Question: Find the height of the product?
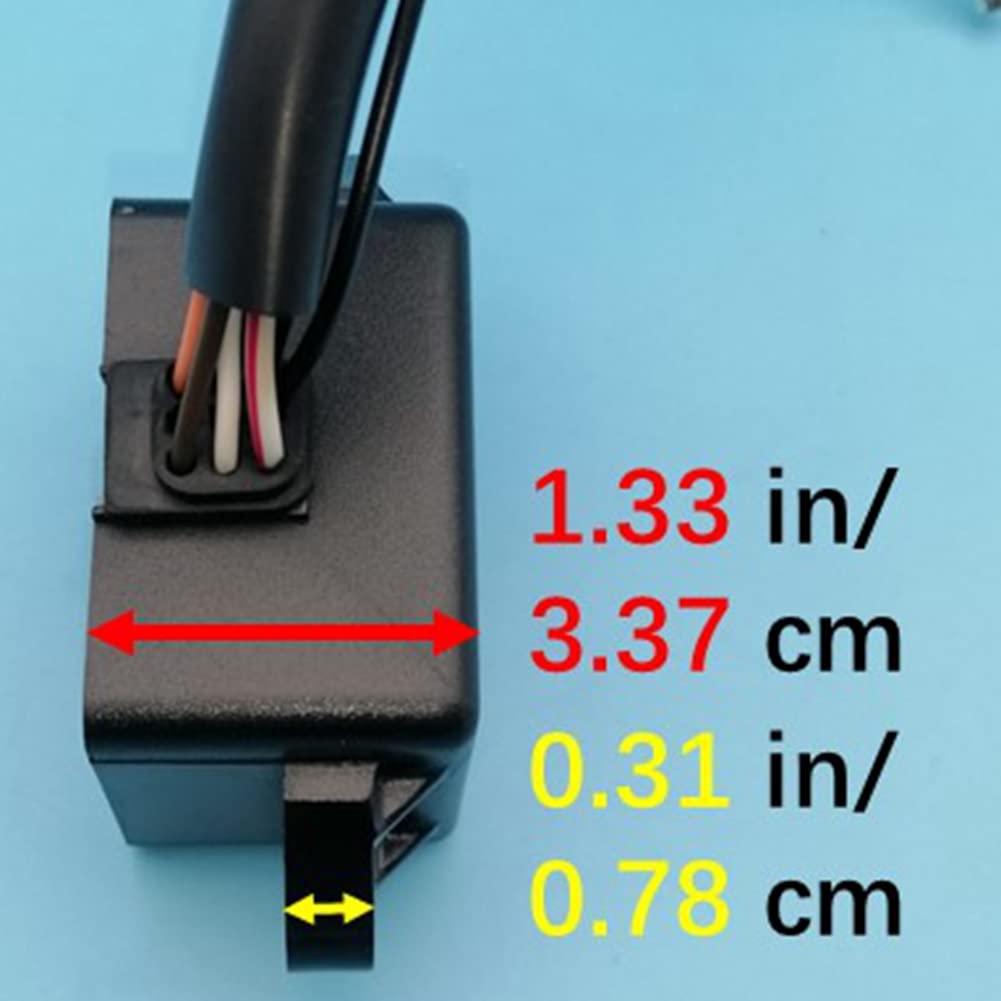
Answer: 3.37 centimetre